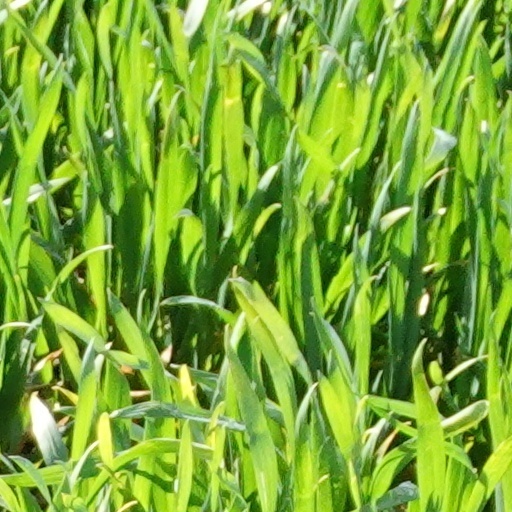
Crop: wheat